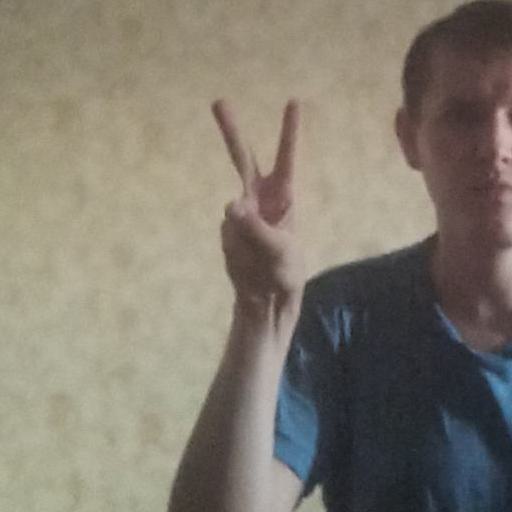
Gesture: peace